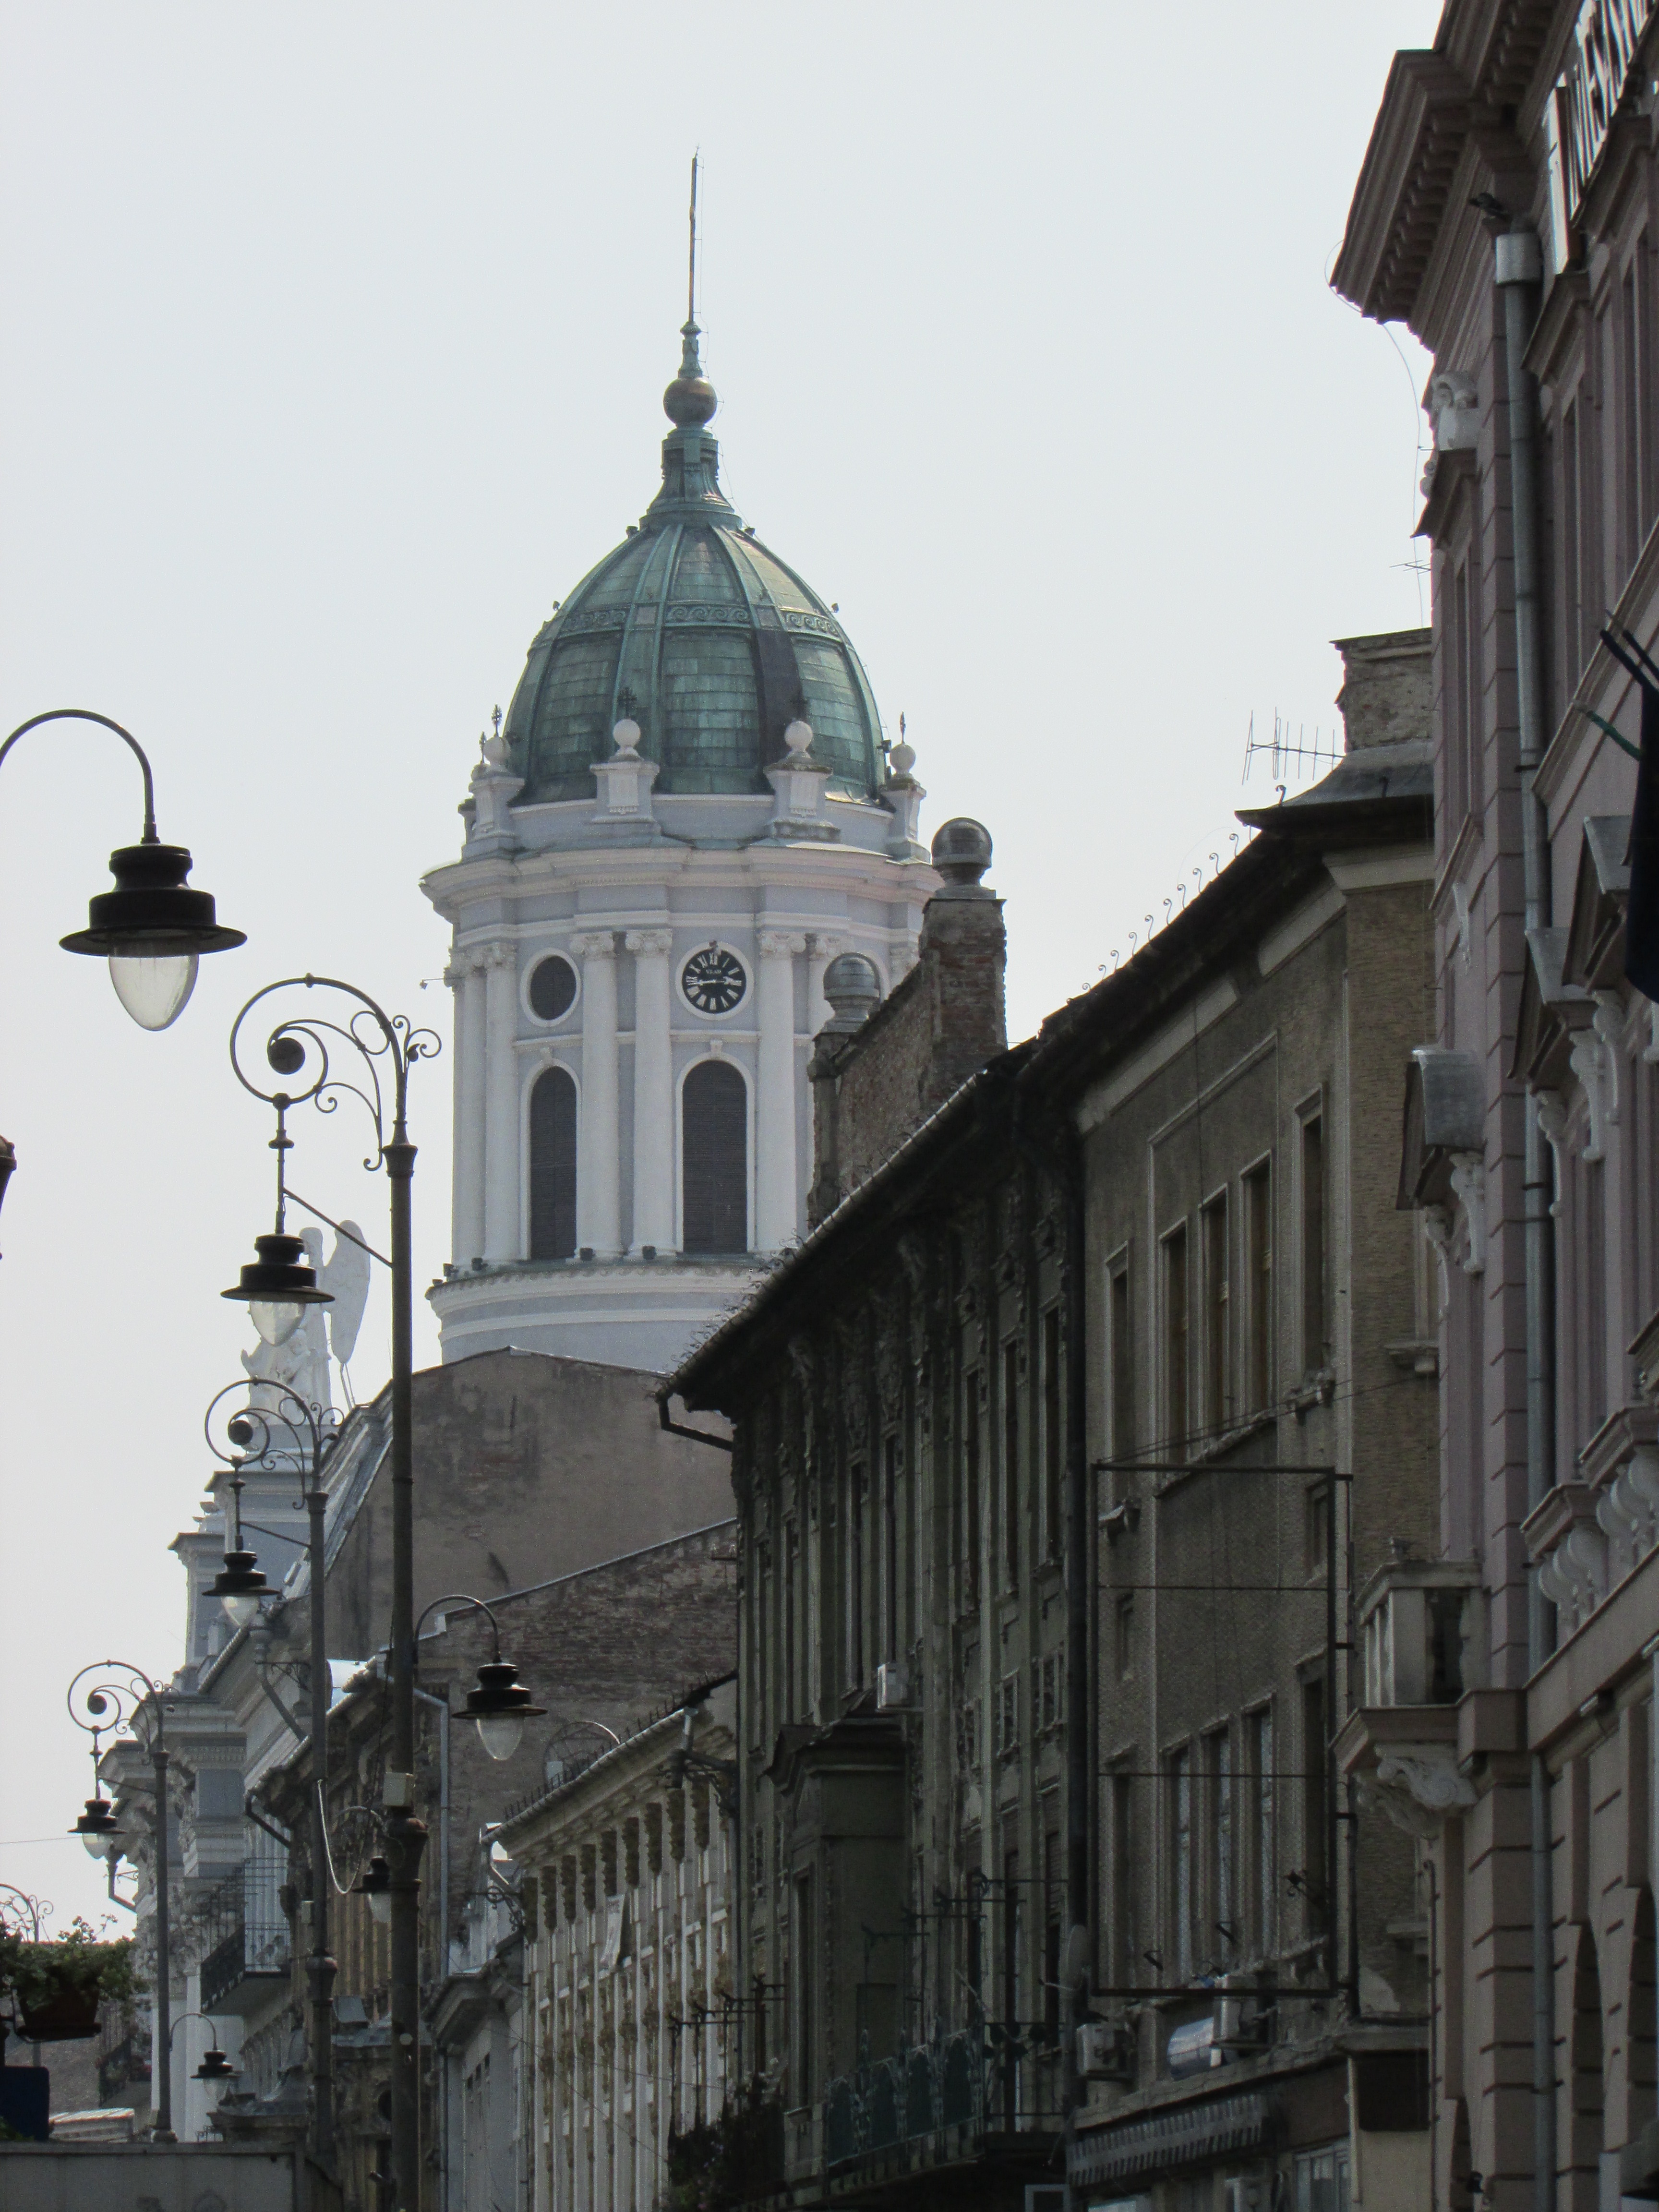
architecture, town, building, city, cityscape, tower, landmark, facade, church, cathedral, place of worship, bell tower, spire, steeple, center, basilica, metropolis, transylvania, arad, human settlement